NGC 7073

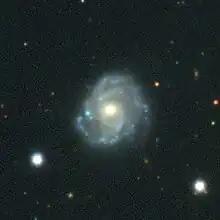
Color image of NGC 7073 by PanSTARRS

NGC 7073 is a spiral galaxy located about 230 million light-years away in the constellation of Capricornus. NGC 7073 was discovered by astronomer Albert Marth on August 25, 1864.